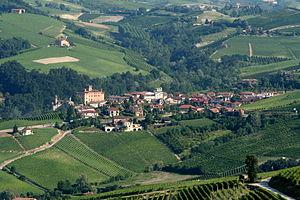
Le paysage viticole du Piémont : Langhe-Roero et Monferrato est l'appellation sous laquelle l'UNESCO a inscrit un site, au nord-ouest de l'Italie, sur la liste du patrimoine mondial.